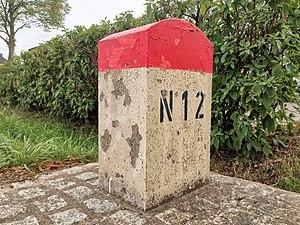
Borne kilométrique N12 à Tuntange.